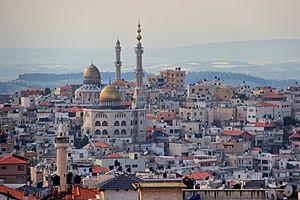
Umm al-Fahm est une ville du District d'Haïfa en Israël comptant une population de 50 015 habitants en 2012, nombre qui passe à 52 096 en 2014, en grande majorité des Arabes israéliens. La ville est située sur la crête de la montagne Umm al-Fahm, son point le plus élevé étant le Mont Iskander, surplombant la région de Wadi Ara. Umm al-Fahm est un point d'attraction social, culturel et économique pour les habitants de cette région qui fait partie du Triangle.